Cheb

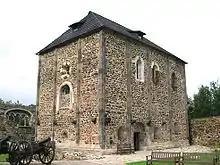
Chapel of Saints Martin, Erhard and Ursula

The D6 motorway from Prague to Karlovy Vary and Cheb (part of the European routes E48 and E49) forks in Cheb and continues to the Czech-German border to the west (as E48) and to the north (as E49).